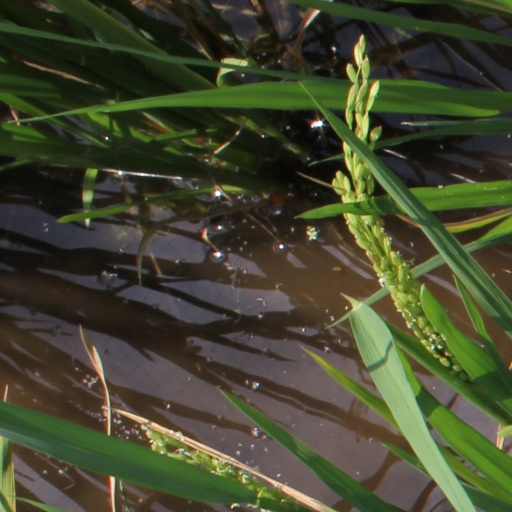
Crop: rice